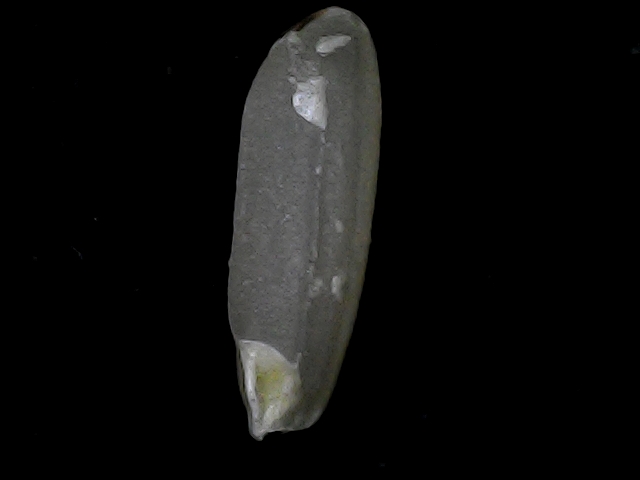
Rice variety: BD30